The Birket

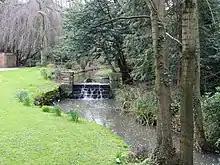
Arrowe Brook at Arrowe Park.

Arrowe Brook starts as lowland field drainage around Irby, Thingwall and Landican. The brook flows through Arrowe Park, Upton Meadow and Greasby, before Greasby Brook converges between Greasby and Saughall Massie. Arrowe Brook then goes beneath Saughall Massie bridge. This was the first bridge constructed by the notable Victorian civil engineer Sir Thomas Brassey, in 1829.